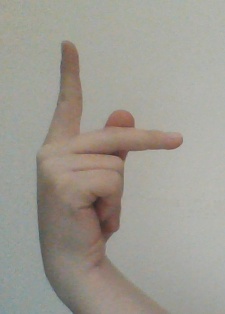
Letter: dha